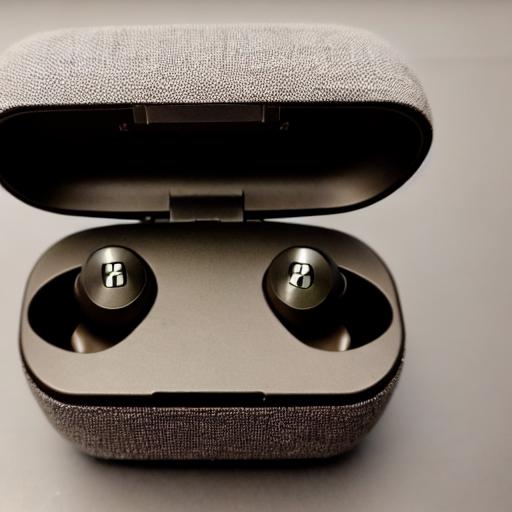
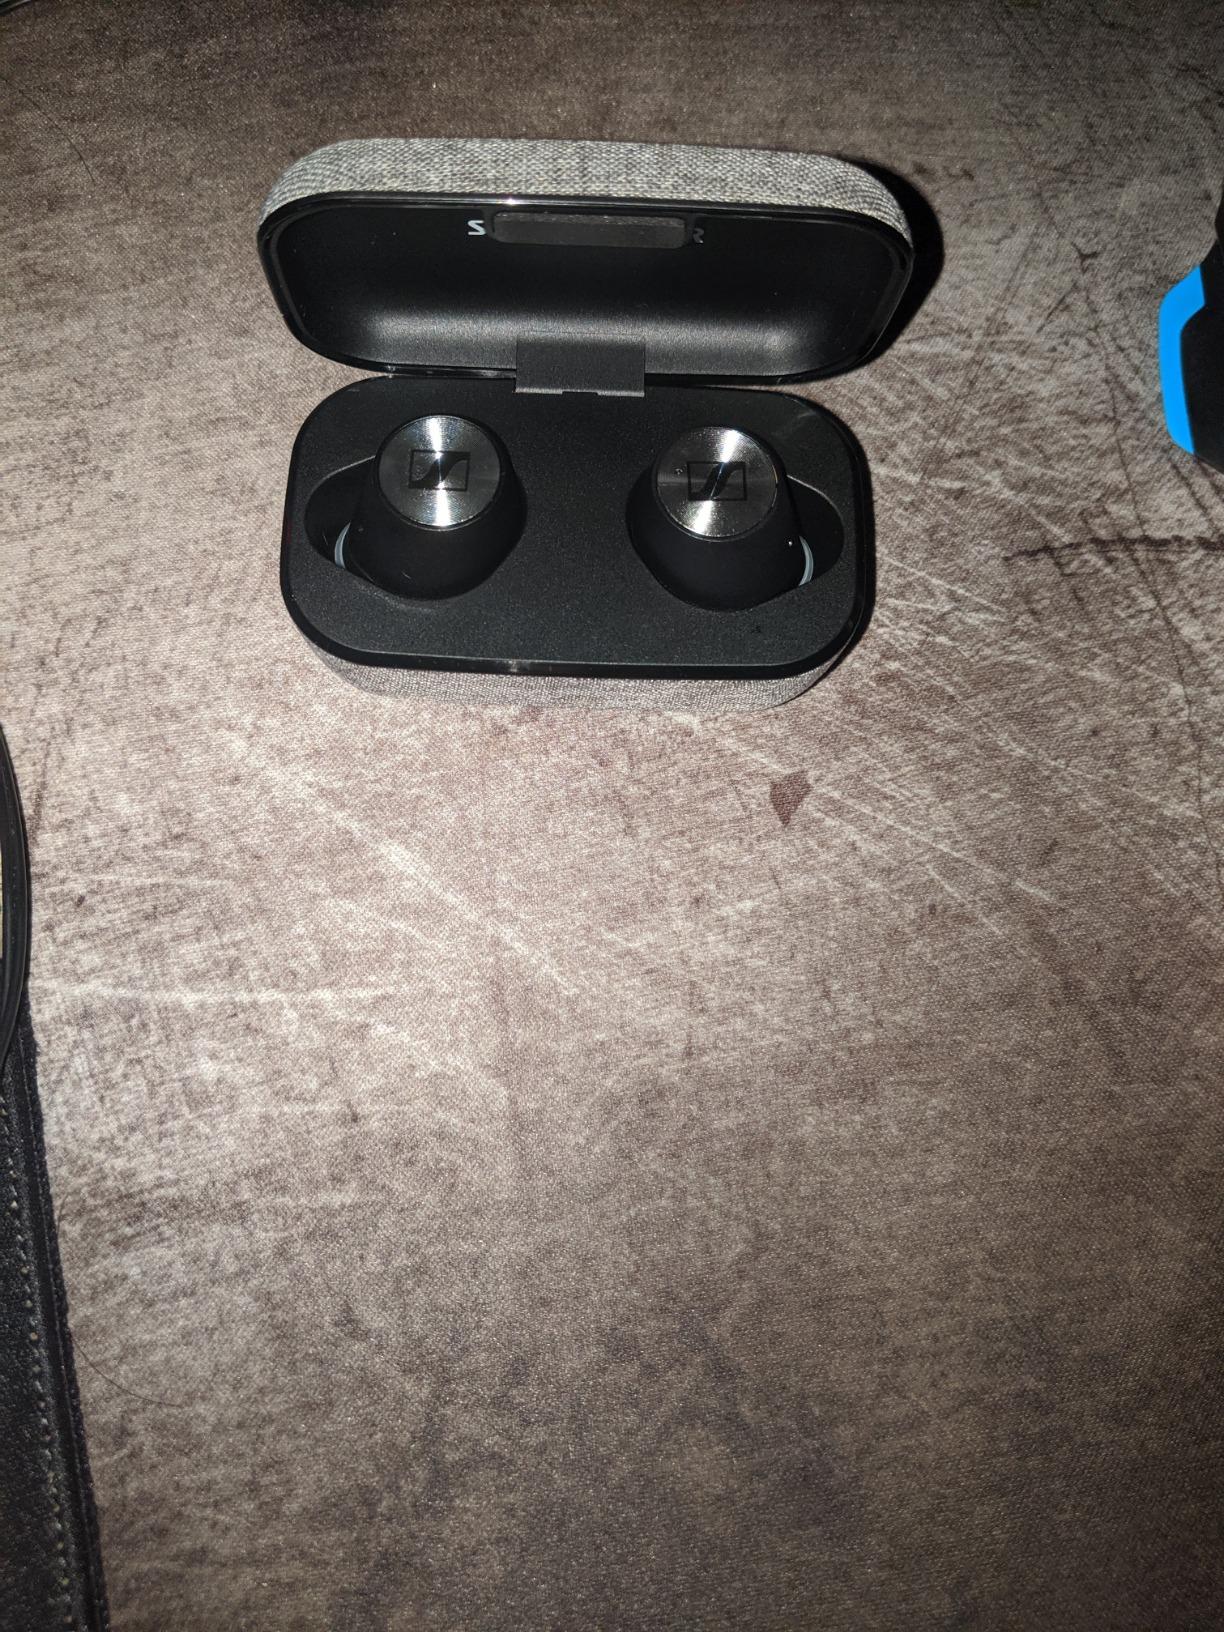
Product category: earbuds
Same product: no